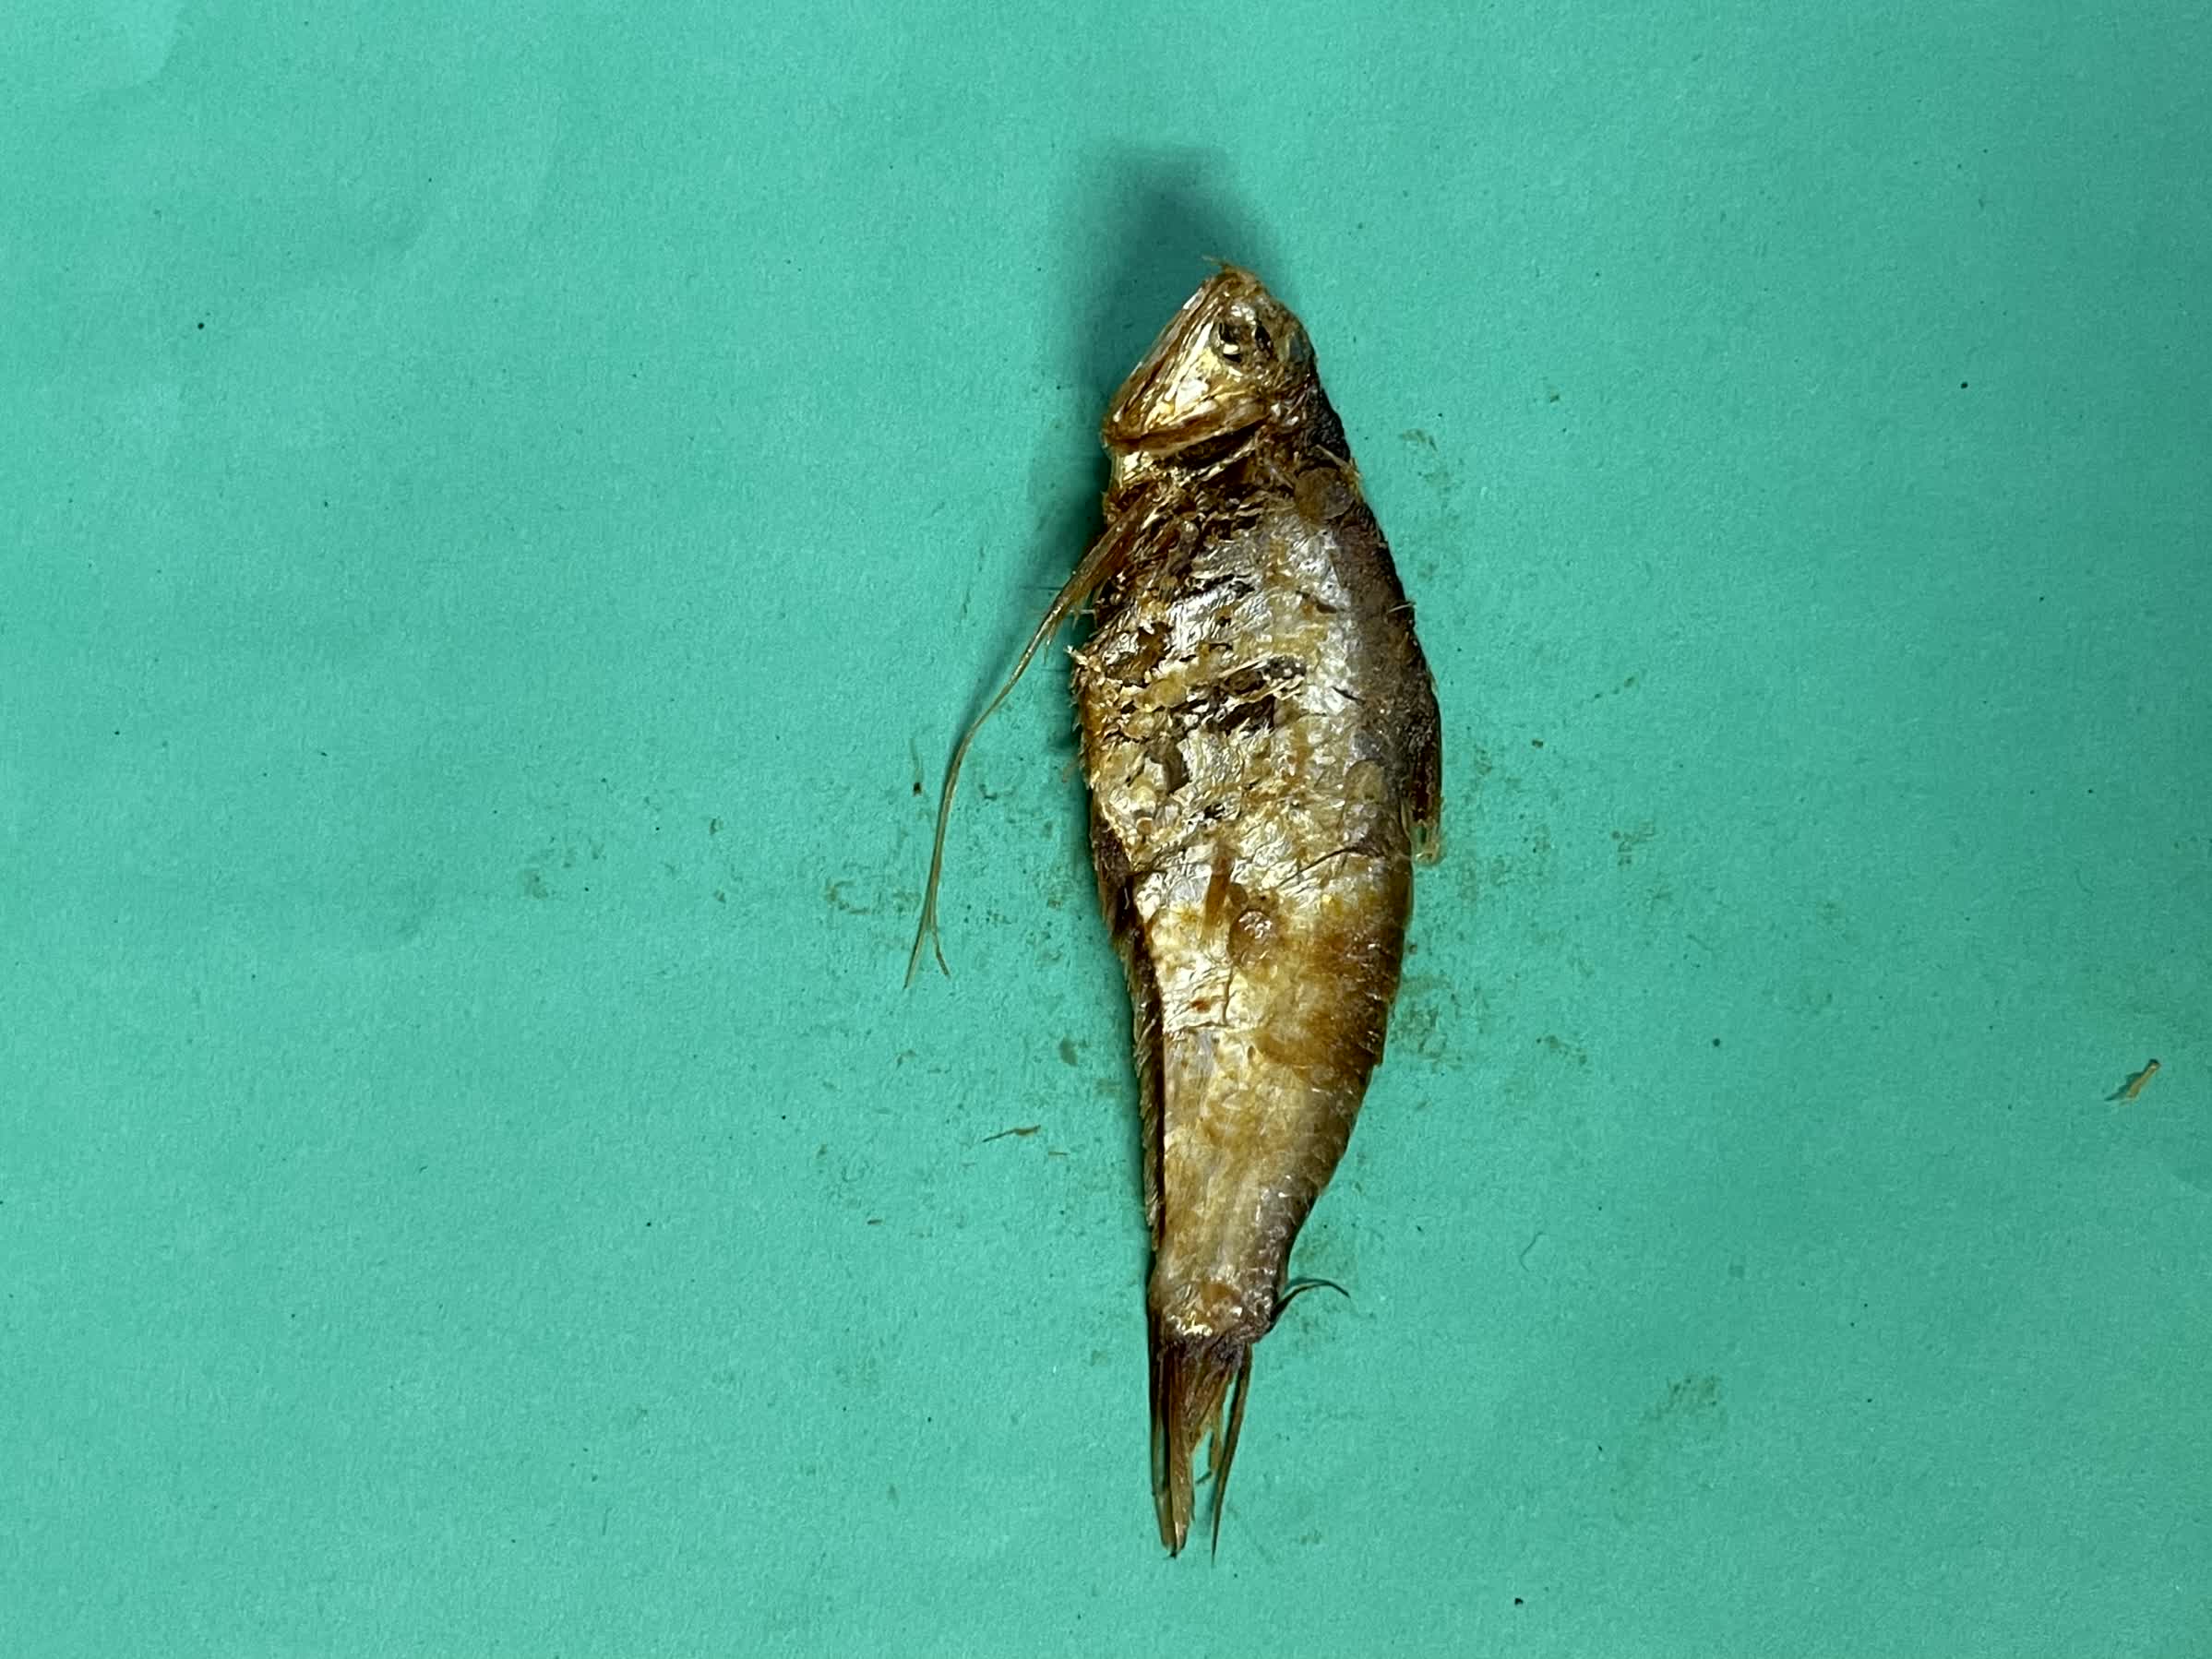
Species: Bashpata